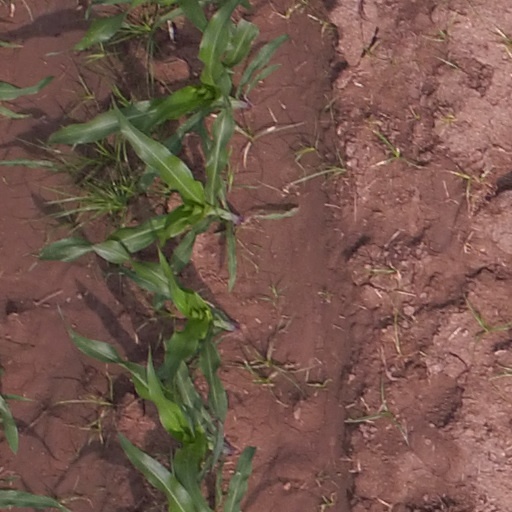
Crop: maize; corn